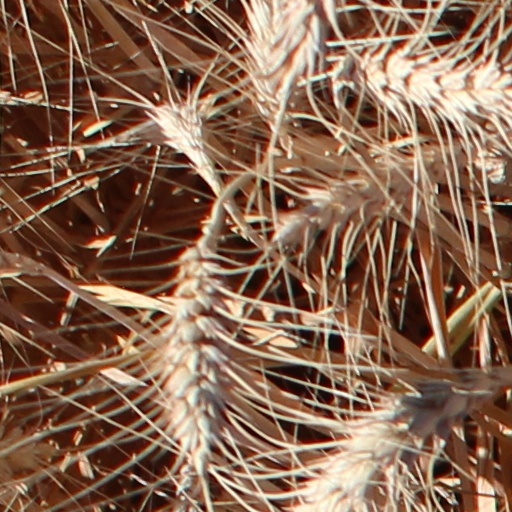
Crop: wheat